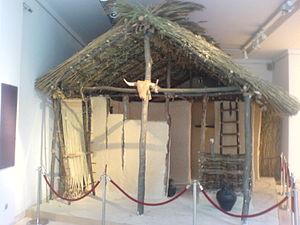
La Fruška gora est un massif montagneux situé en Serbie, au nord de la région de Syrmie, dans la province autonome de Voïvodine.
La culture de Vinča, également connue sous le nom de culture de Turdaș ou culture de Turdaș-Vinča, est une culture archéologique du Néolithique, localisée dans les Balkans et datée de 5 500 à 3 500 ans av. J.-C.. Elle doit son nom au site de Vinča-Belo brdo ou Vinča, situé à une vingtaine de kilomètres au sud-est de Belgrade, sur les bords du Danube, en Serbie.